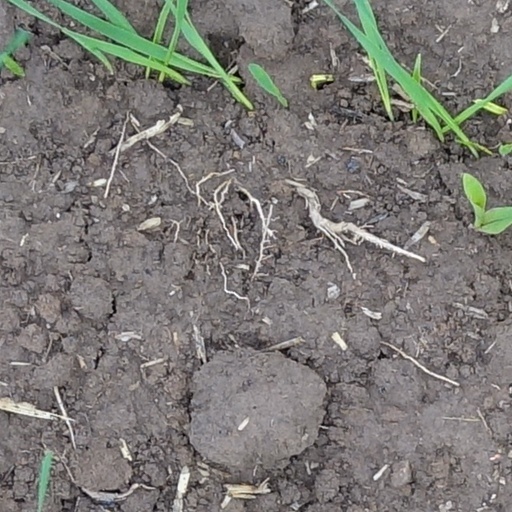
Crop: wheat